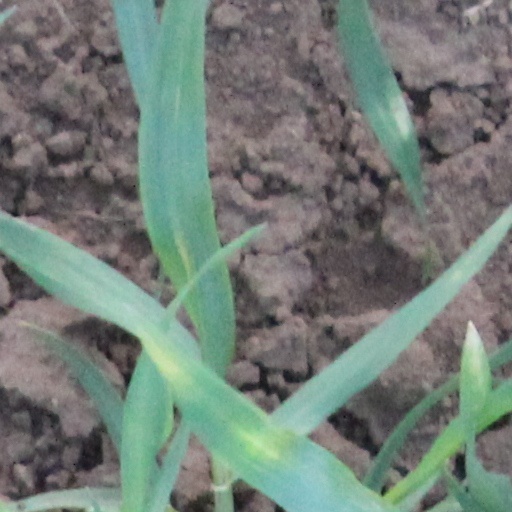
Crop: wheat